Islamic Republic of Afghanistan

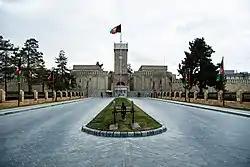
The Arg (the presidential palace) in Kabul

According to Transparency International, Afghanistan remained one of the most corrupt countries. A January 2010 report published by the United Nations Office on Drugs and Crime revealed that bribery consumed an amount equal to 23% of the GDP of the nation. Corruption was endemic even in the upper echelons of governance: in August 2010 it was revealed that the leadership of the New Kabul Bank and a handful of political elites, including cabinet ministers, had embezzled close to $1 billion through fraudulent loan schemes.